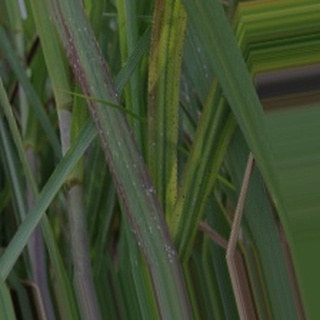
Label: sugarcane_bacterial_blight